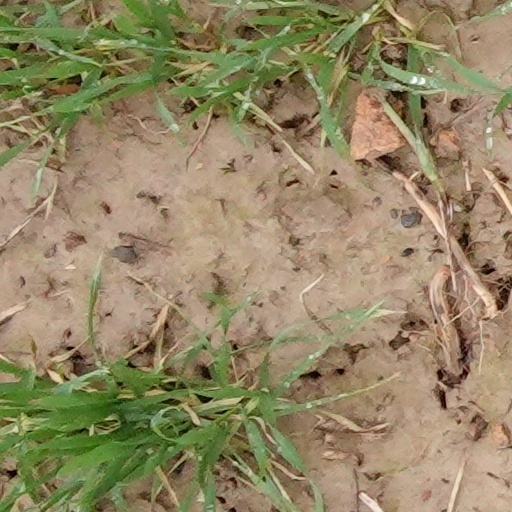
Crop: wheat